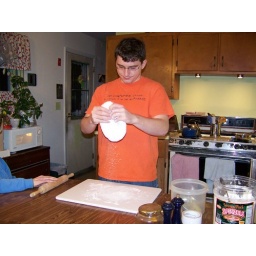
t shirt says: "my computer froze so I stuck it in the microwave..."